John Burroughs

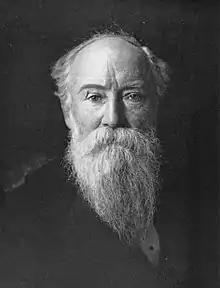
Burroughs in 1906

John Burroughs (April 3, 1837 – March 29, 1921) was an American naturalist and nature essayist, active in the conservation movement in the United States. The first of his essay collections was "Wake-Robin" in 1871.